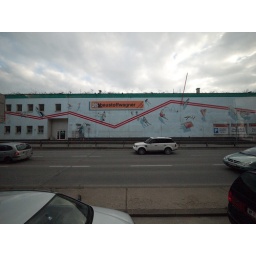
Interesting wall spotted on the way in to Vienna